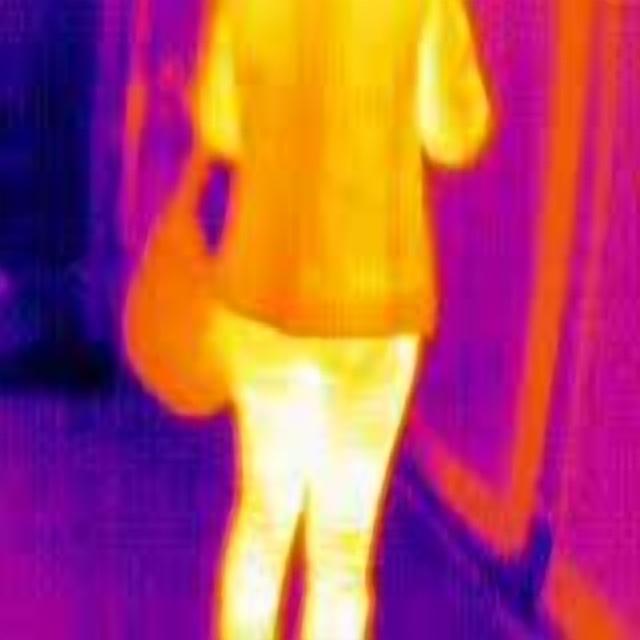
Detected objects:
label: person